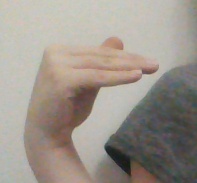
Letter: khaa